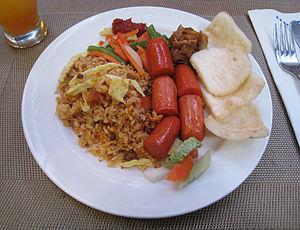
Le riz frit ou riz revenu est un mets composé de riz sauté au wok ou à la poêle, le plus souvent mélangé à d’autres ingrédients tels qu’œufs, légumes, produits de la mer ou viande. Il est souvent consommé seul, mais peut aussi accompagner un autre plat. Le riz frit est une composante majeure des cuisines d’Asie de l’Est, du Sud-Est et dans une certaine mesure, du Sud. Quand il est fait maison, le riz frit inclut généralement les restes d’autres plats, donnant ainsi naissance à d’innombrables variations. Économique et varié, il se rapproche de préparations comme les nouilles frites ou le pyttipanna. Le riz frit est apparu sous la dynastie Sui, en Chine. Ainsi, toutes les variations de ce plat tirent leurs origines du riz frit chinois.